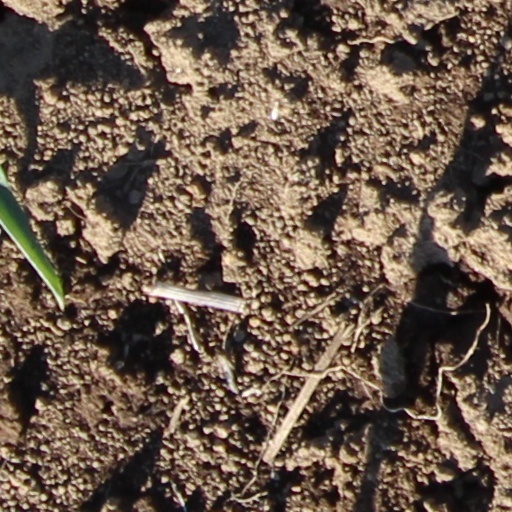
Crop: wheat